Pip Pattison

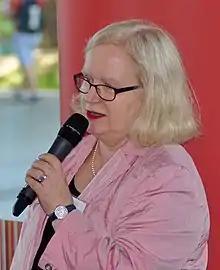
Professor Pip Pattison speaking at the University of Sydney in 2014

Philippa Eleanor Pattison (born 11 April 1952) worked in the area of Quantitative psychology and retired in December 2021 as the Deputy Vice-Chancellor Education at the University of Sydney. She is now an Emeritus Professor at the University of Sydney and the University of Melbourne.